Water on Mars

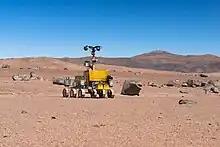
ExoMars rover prototype being tested in the Atacama Desert, 2013.

Mars has experienced about 40 large scale changes in the amount and distribution of ice on its surface over the past five million years, with the most recent happening about 2.1 to 0.4 Myr ago, during the Late Amazonian glaciation at the dichotomy boundary. These changes are known as ice ages. Ice ages on Mars are very different from the ones that the Earth experiences. Ice ages are driven by changes in Mars's orbit and tilt —also known as obliquity. Orbital calculations show that Mars wobbles on its axis far more than Earth does. The Earth is stabilized by its proportionally large moon, so it only wobbles a few degrees. Mars may change its tilt by many tens of degrees. When this obliquity is high, its poles get much more direct sunlight and heat; this causes the ice caps to warm and become smaller as ice sublimes. Adding to the variability of the climate, the eccentricity of the orbit of Mars changes twice as much as Earth's eccentricity. As the poles sublime, the ice is redeposited closer to the equator, which receive somewhat less solar insolation at these high obliquities. Computer simulations have shown that a 45° tilt of the Martian axis would result in ice accumulation in areas that display glacial landforms.